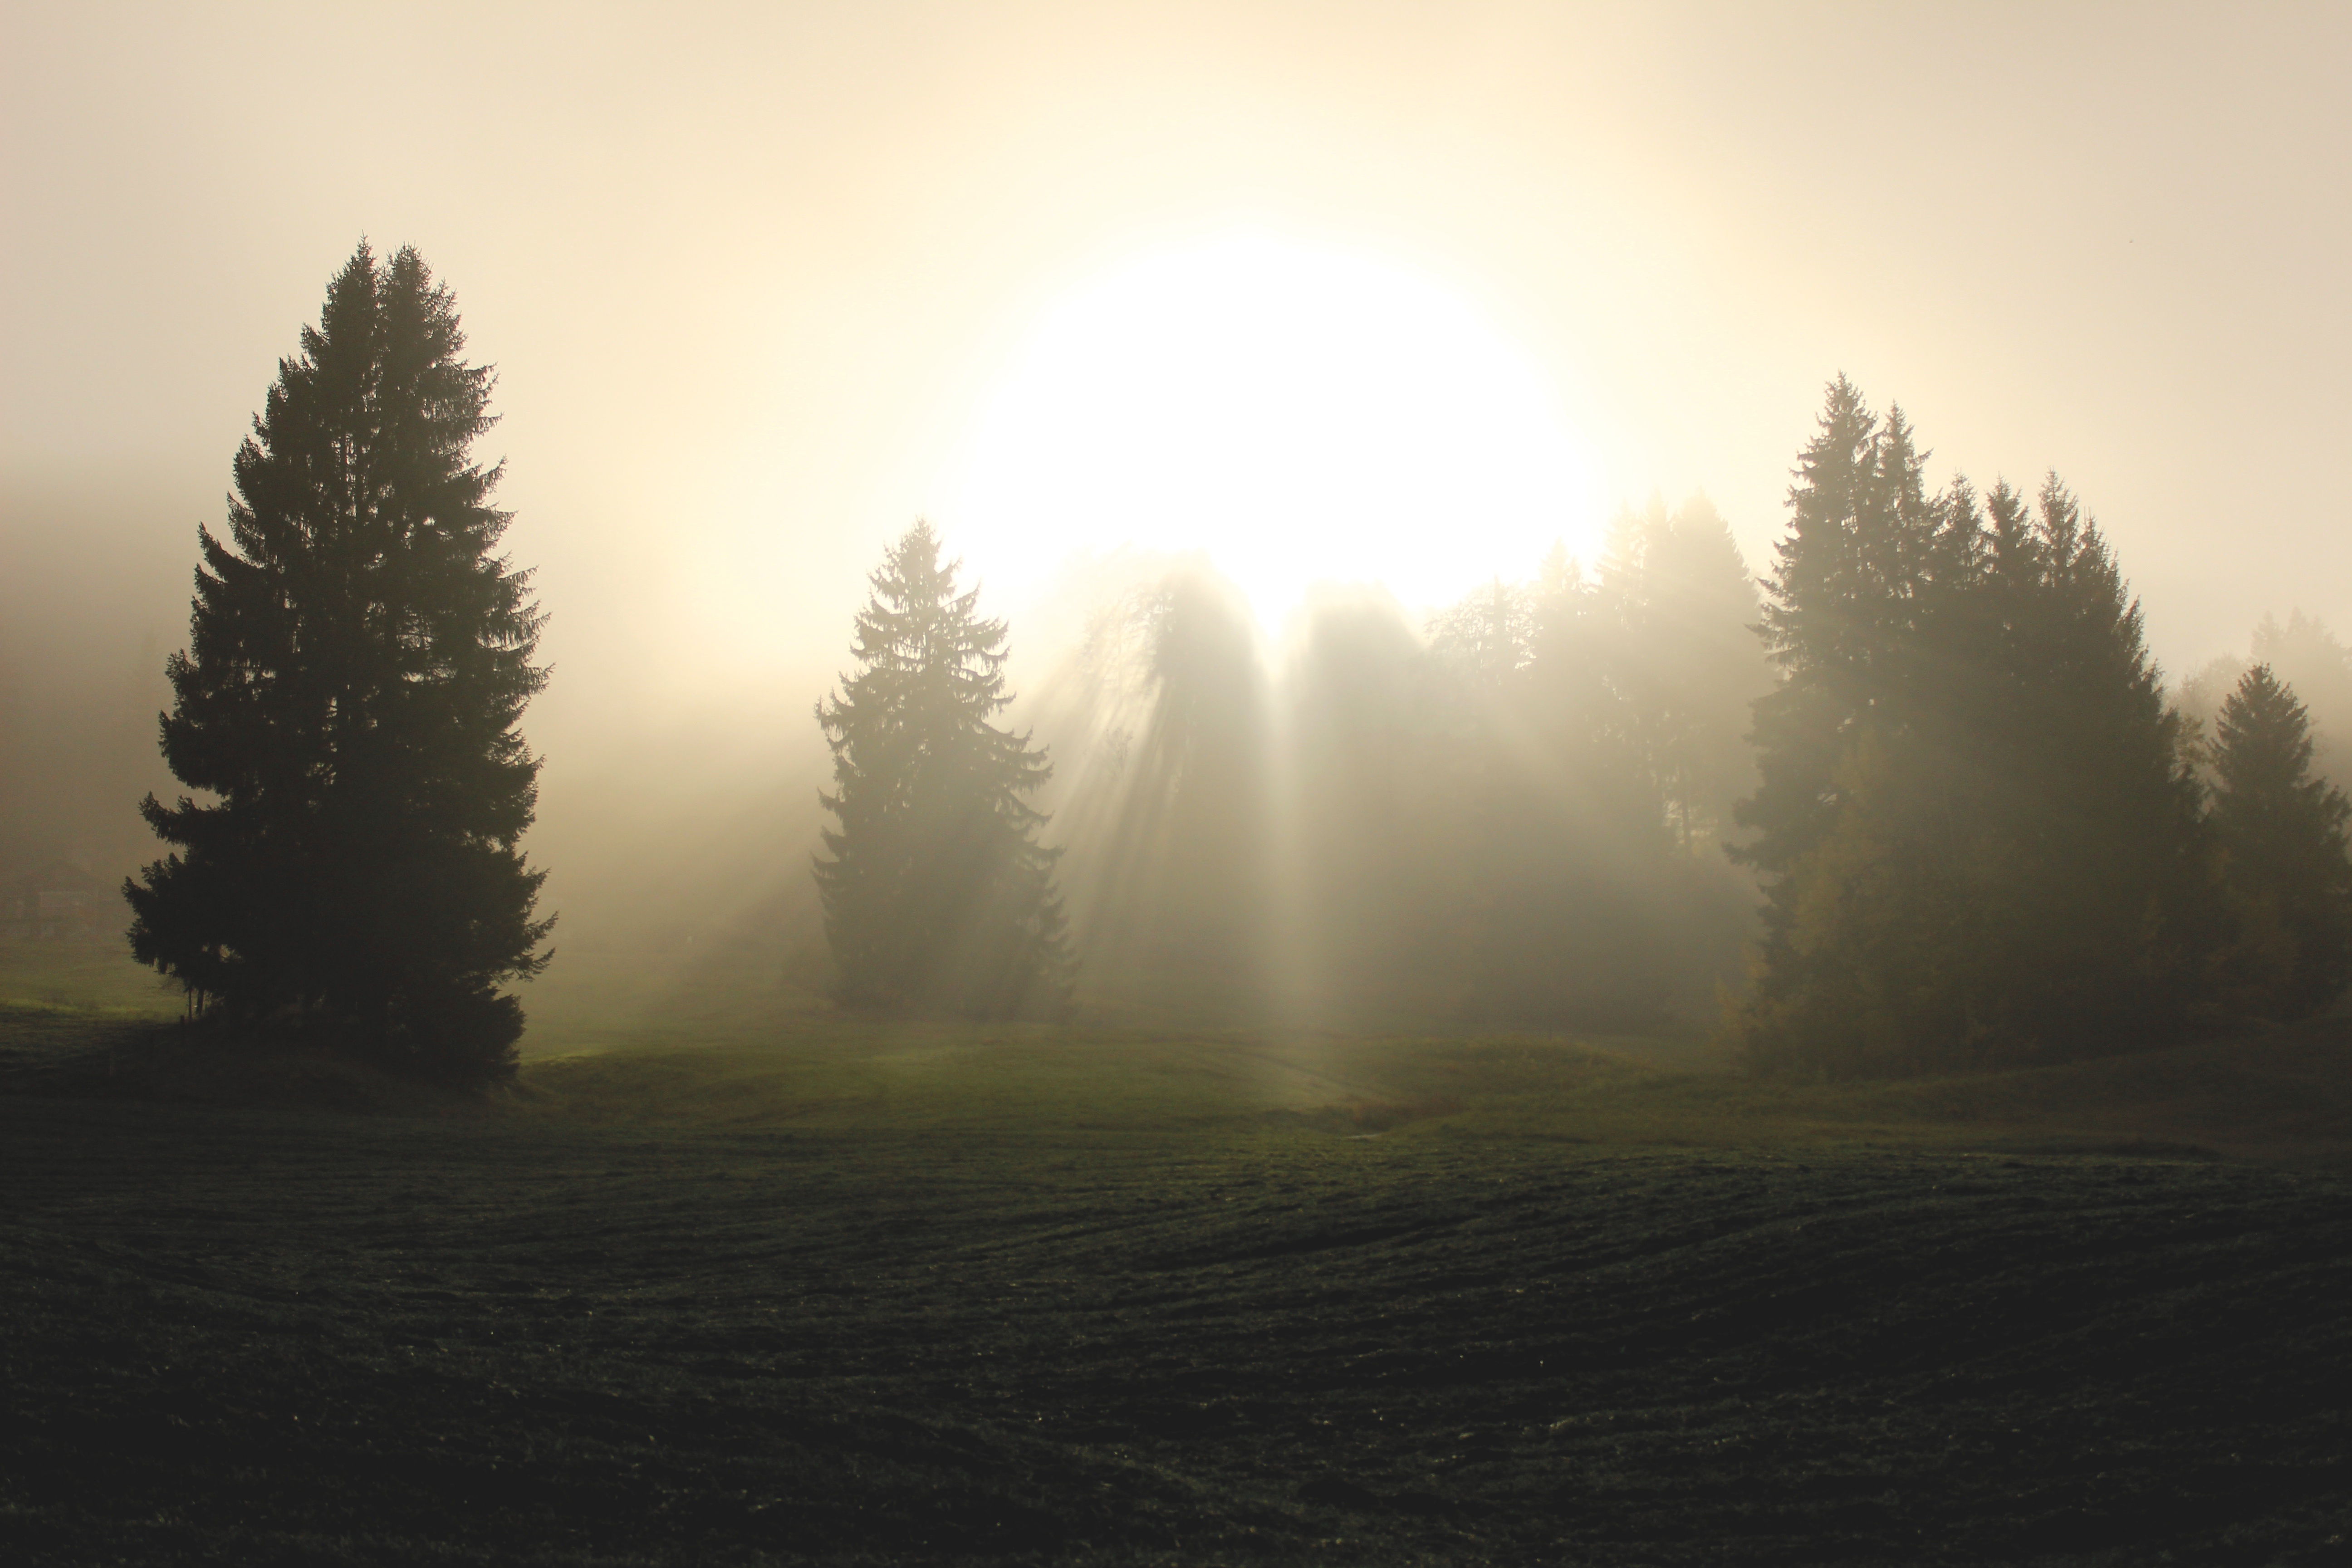
tree, nature, forest, horizon, light, cloud, sky, sun, fog, sunrise, sunset, mist, sunlight, morning, hill, dawn, atmosphere, dusk, love, evening, weather, haze, peace, darkness, abundance, spiritual, heal, clouds, faith, hope, spirit, divine, gratitude, harmony, bliss, healing, enlightenment, divine light, blessings, atmospheric phenomenon, woody plant